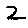
Label: 2